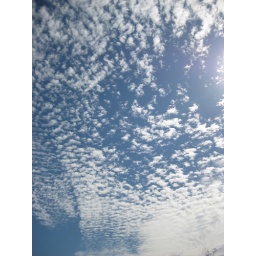
blue sky in jax